1947 World Snooker Championship

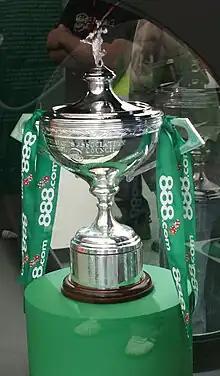
The World Snooker Championship Trophy was presented to Walter Donaldson by John C. Bissett of the Billiards Association and Control Council.

The final, at Leicester Square Hall, was postponed for several weeks due to building works. The hall, previously known as Thurston's Hall, had been bombed during The Blitz, in October 1940, and only re-opened on 3 October 1947. Meanwhile, Donaldson continued practising. The match was played over 145 frames. Donaldson led Davis 4–2 and 7–5 after the initial two . Later, from 19–35 behind, Davis won six consecutive frames to reduce his deficit to ten frames at 35–25. Donaldson secured victory at 73–49 and finished the match at 82–63. Donaldson's tactics during the championship involved compiling breaks of around 30 to 50 points, and playing rather than attempting difficult . Davis became frustrated with the lack of scoring chances Donaldson left for him, and missed a number of difficult pot attempts, thus allowing Donaldson opportunities to score and win frames. Donaldson won the title by defeating Davis 82–63, although he already reached the winning margin at 73–49. The championship trophy was presented by John C. Bissett, chairman of the BACC. After the final, Donaldson celebrated at the Albany Club, where he had won the 1946 Albany Club Professional Snooker Tournament the previous year.